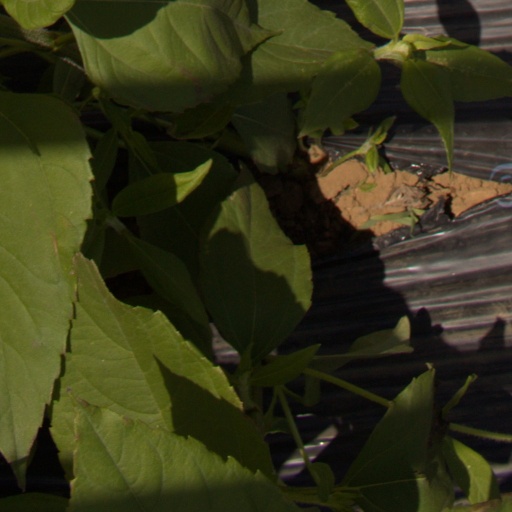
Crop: Jerusalem artichoke